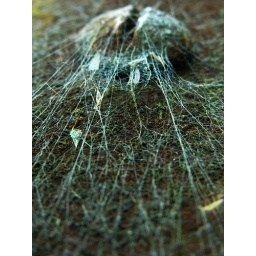
Rusty screw head on bed base in garden